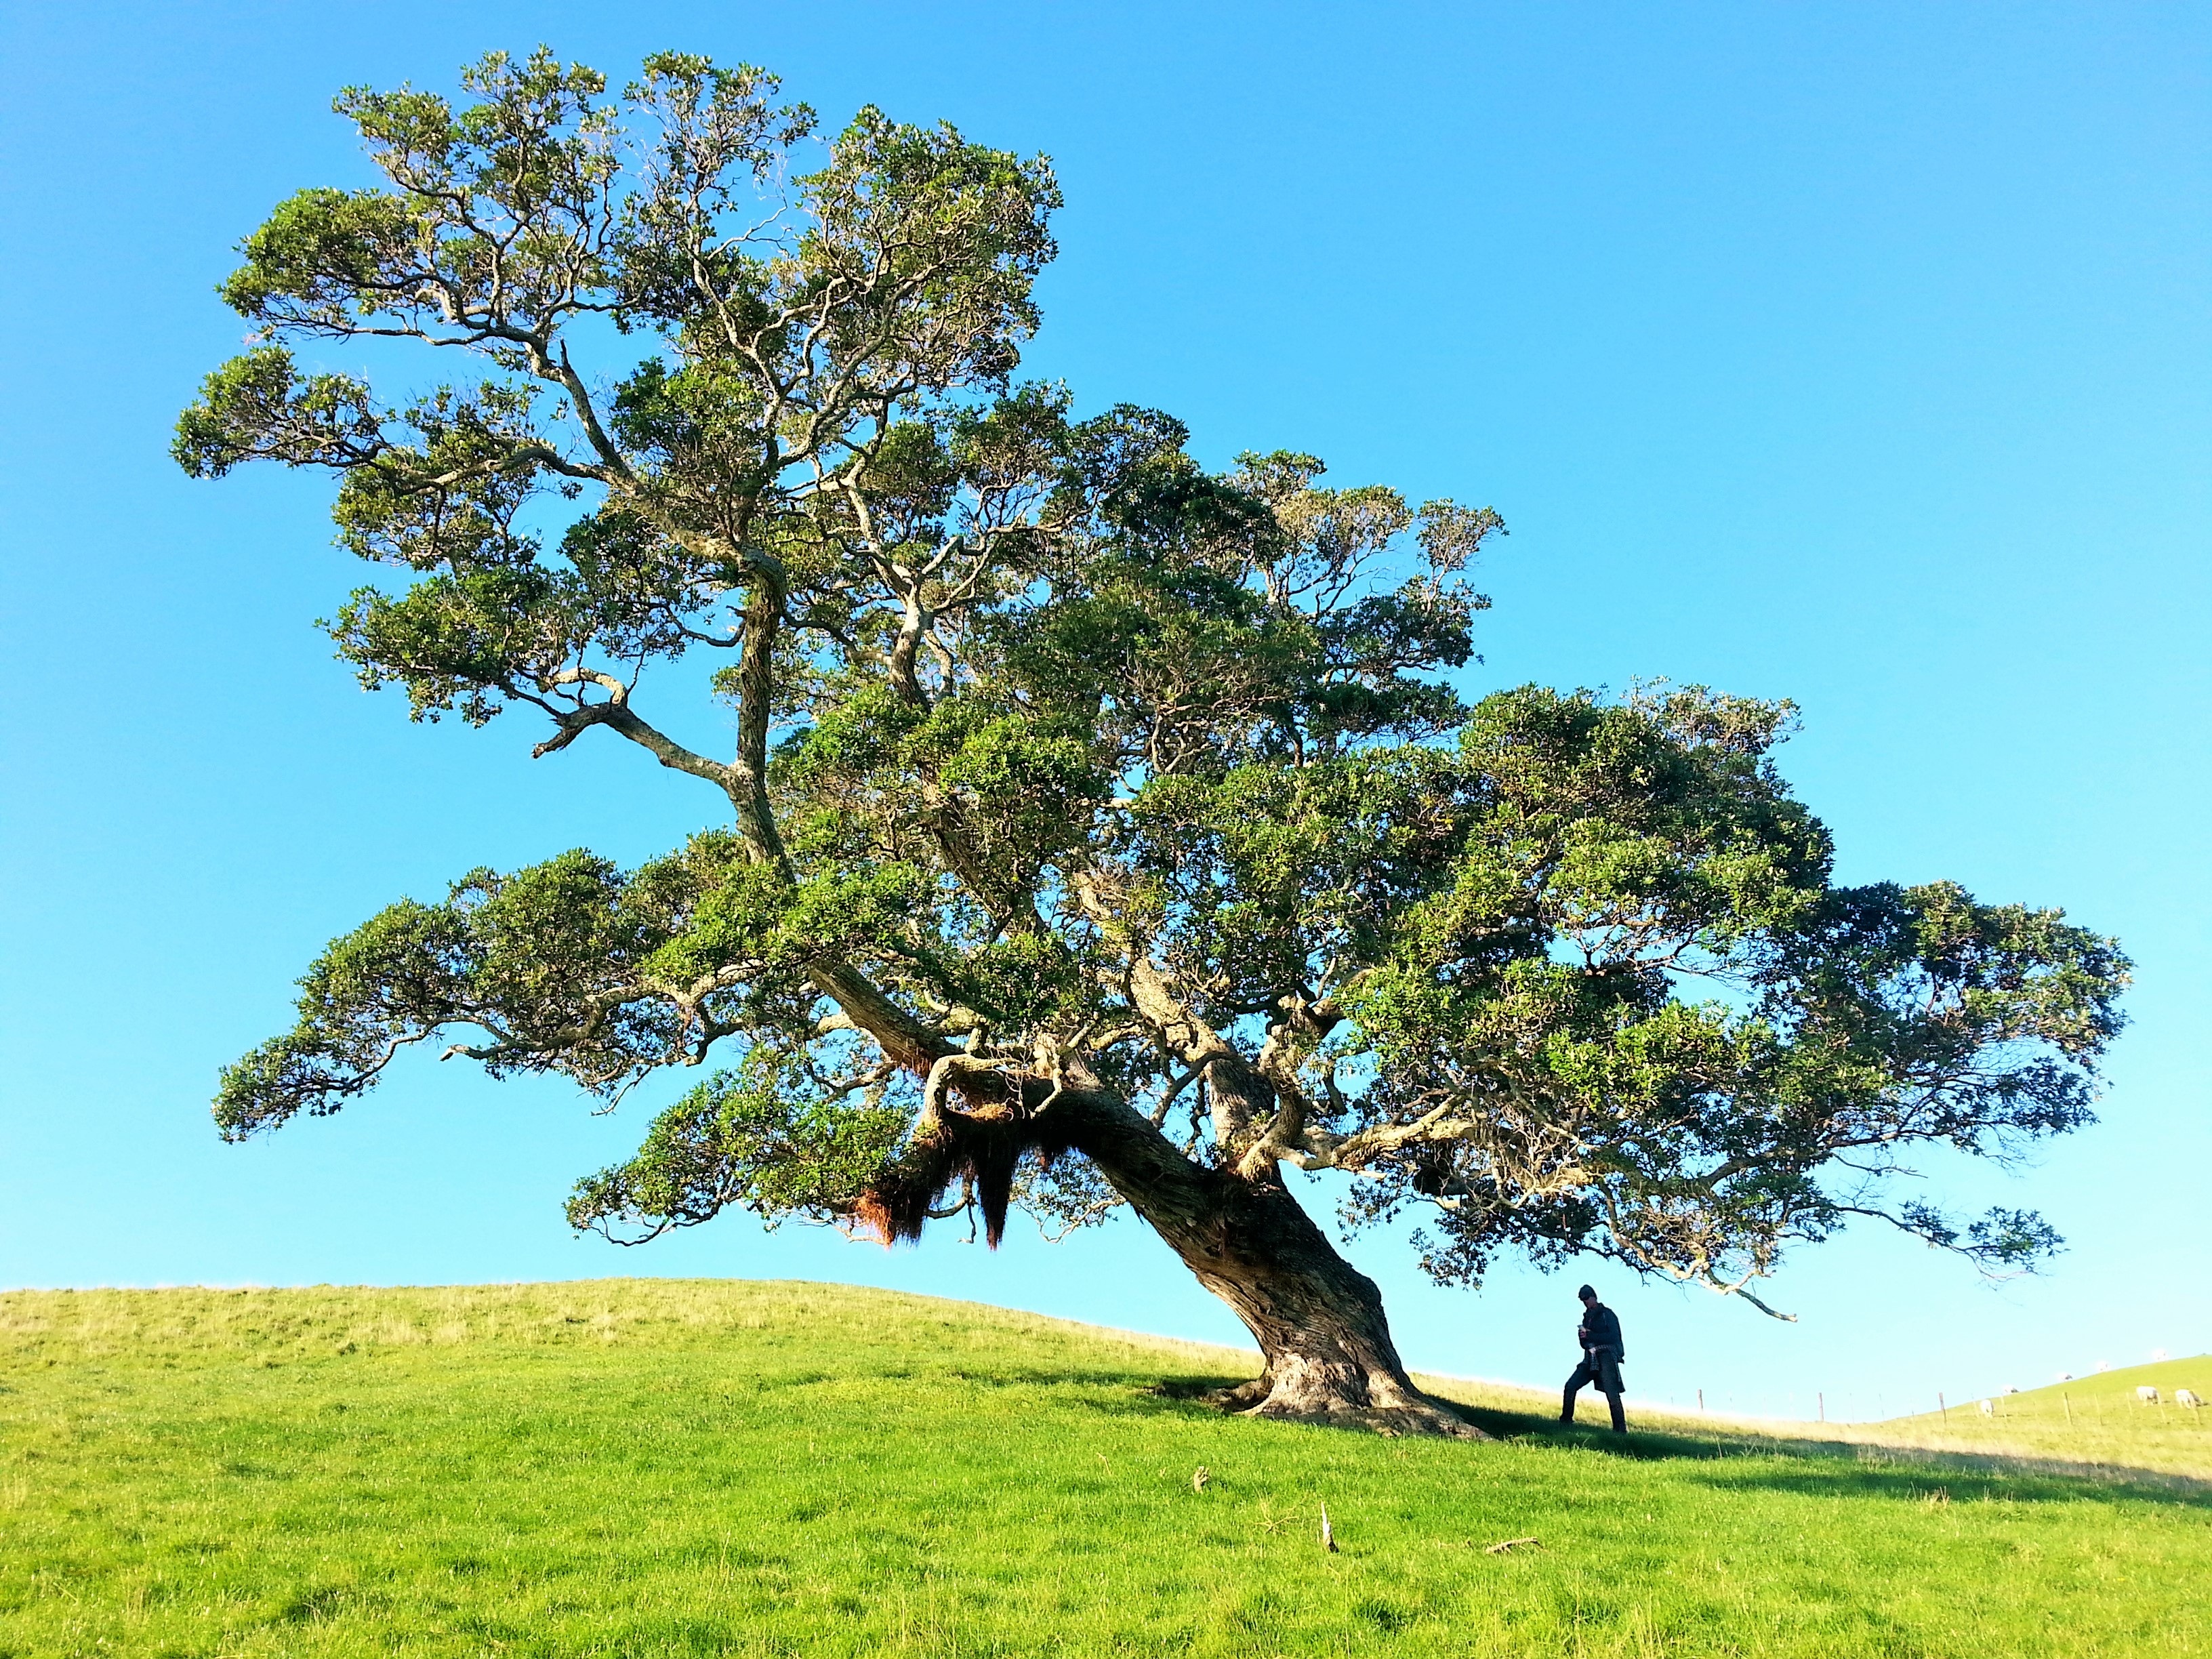
landscape, tree, nature, wilderness, plant, sky, flower, land, explore, range, wild, food, produce, tranquil, balance, peaceful, savanna, fitness, life, wander, clouds, elements, earth, spa, shrub, oak, beauty, exploration, scene, discover, ecosystem, success, wellness, wellbeing, flowering plant, achieve, biome, accomplish, centered, woody plant, land plant